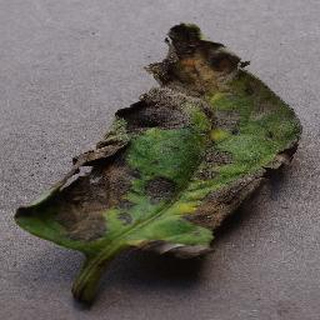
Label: tomato_early_blight